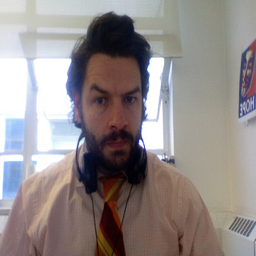
A man wearing headphones looking at the camera.
Angry looking man with headphones and a beard
A bearded man with headphones and tie in front of a window.
A man in a shirt in tie wearing some headphones around his neck.
A man with a peculiar look wearing headphones and a tie.